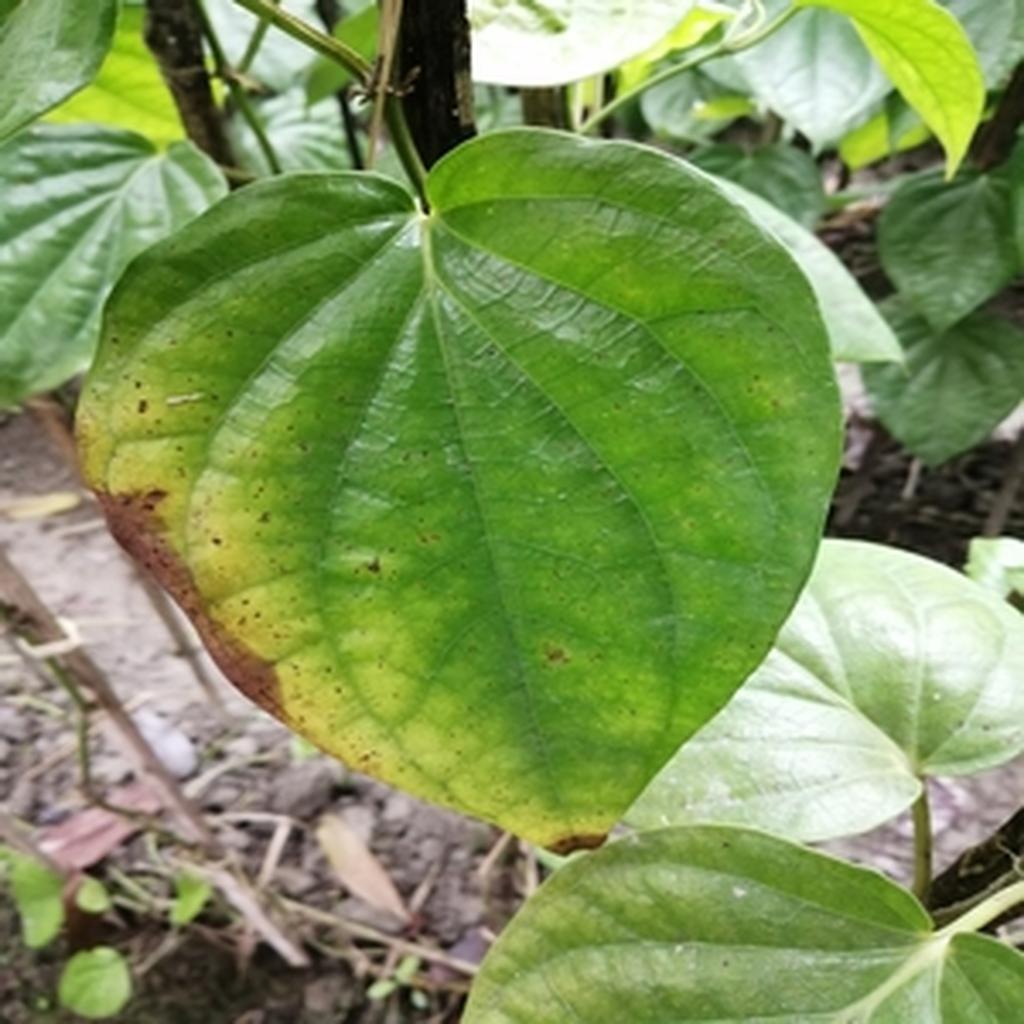
Label: Leaf_Rot